Question: Please indicate a possible affordance area of hit_baseball_bat that can be used for hitting
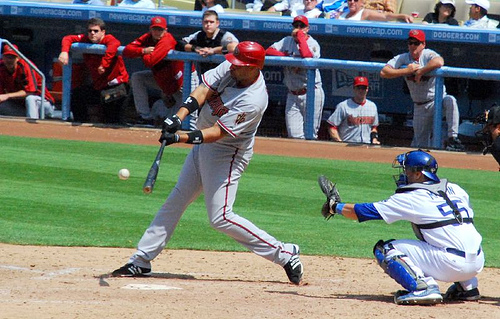
Answer: [143.025, 150.92, 162.469, 190.364]